Heinrich Ehrler

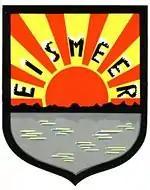
Emblem of JG 5 ""Eismeer""

In 1944, III. "Gruppe" flew its first mission in force on 29 January. That day, all three "Staffeln" took off at 11:40 and encountered a number of Yakovlev Yak-7 fighters from 122 IAD PVO ("Istrebitel'naya Aviatsionnaya Diviziya Protivo-Vozdushnoi Oborony"—Fighter Aviation Division of the Home Air Defense) south of Murmashi. During this encounter, III. "Gruppe" pilots filed four claims including Ehrler's 121st aerial victory. However, Soviet records only account for the loss of one aircraft. On 13 March, a German convoy left Kirkenes while an inbound convoy was arriving. That day, III. "Gruppe" was continuously in the air, providing fighter protection for the ships. Ehrler increased his total number of aerial victories to 124 that day after he claimed a P-40 at 13:35 followed by a P-39 and an Il-2 shortly after.